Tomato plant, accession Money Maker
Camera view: vertical (180 deg); turntable rotation: 270 degrees
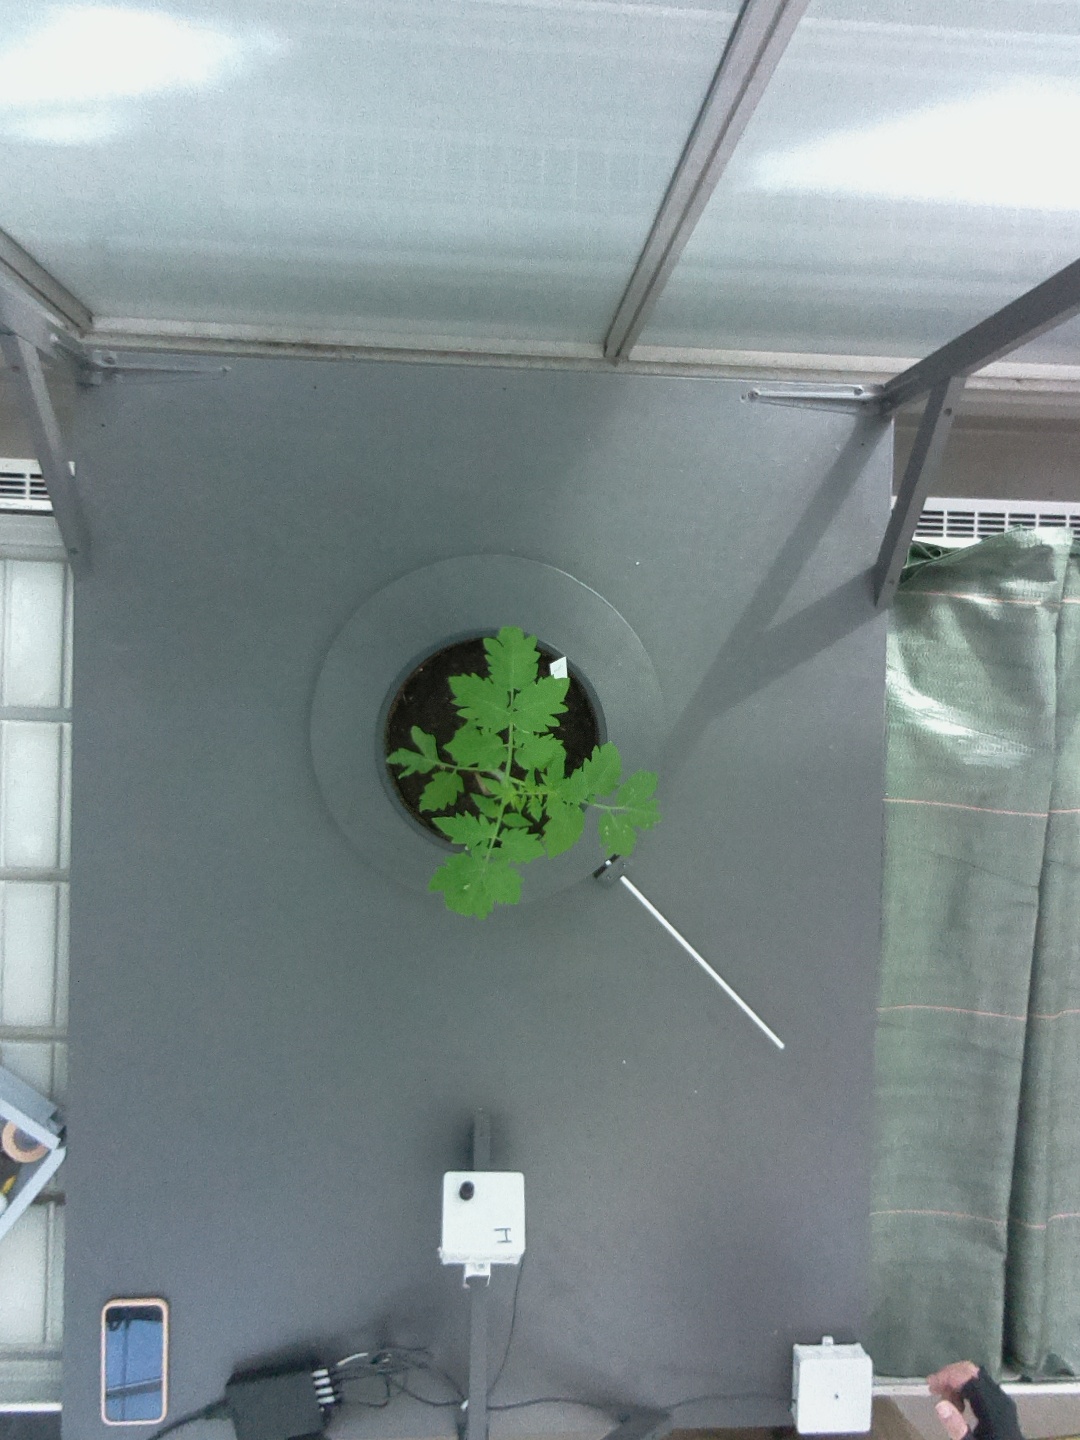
BBCH growth stage 13: 6 of true leaves visible